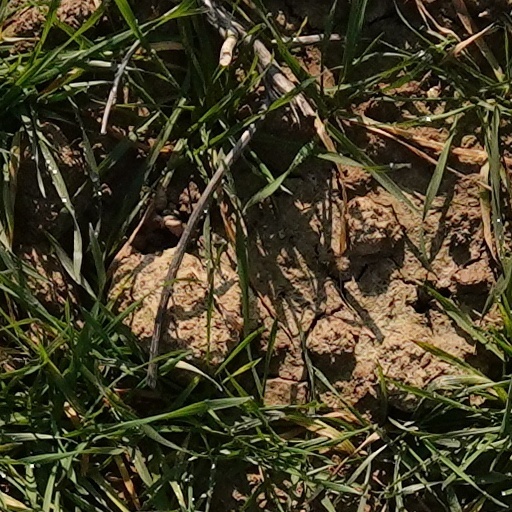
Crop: wheat